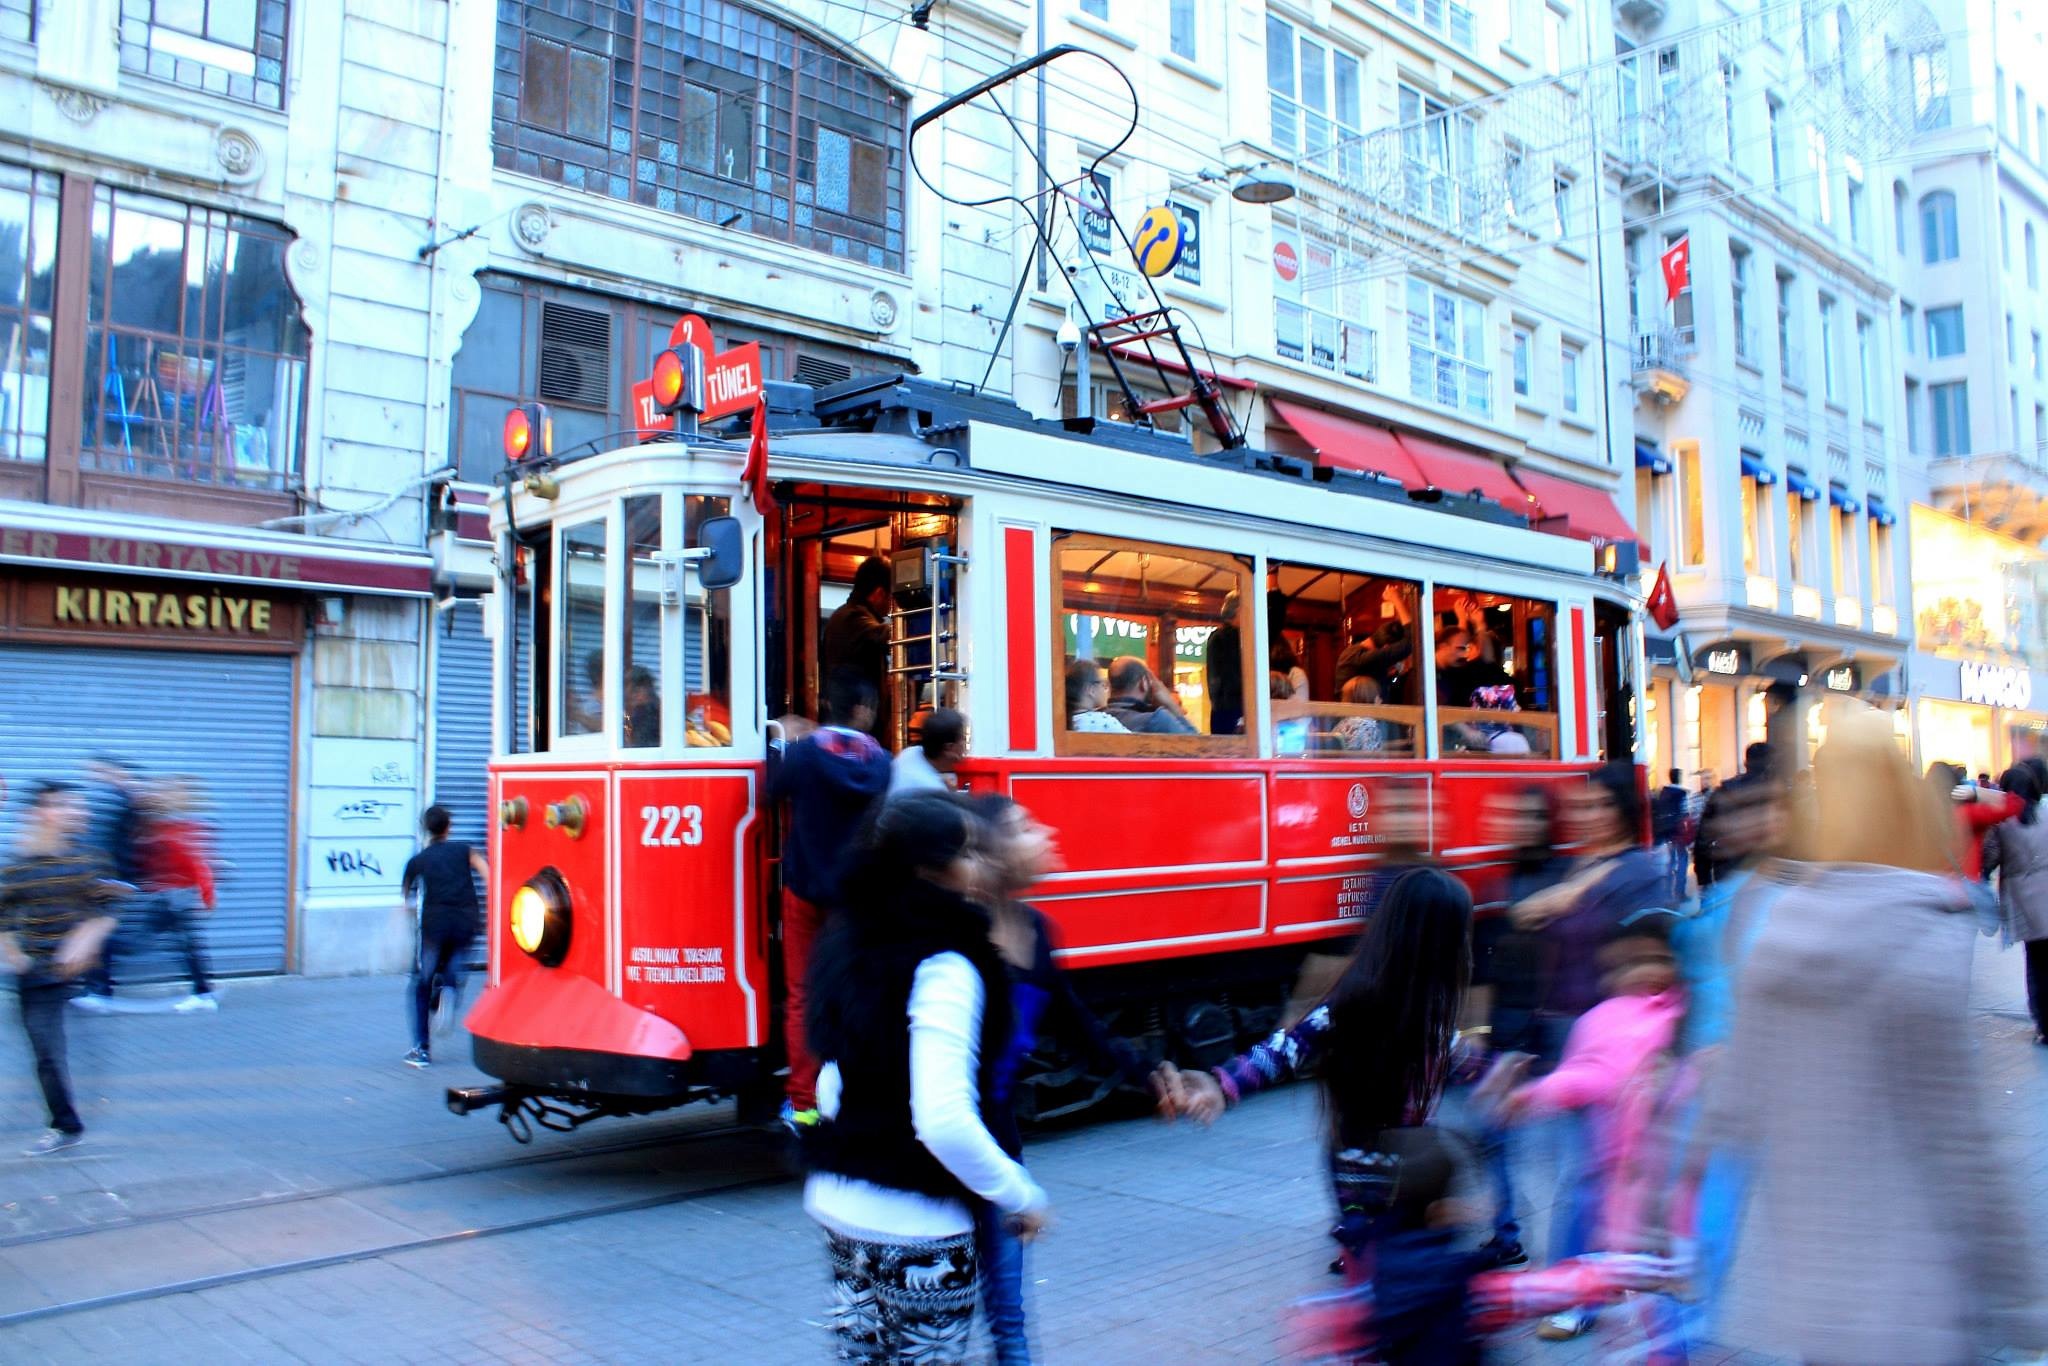
pedestrian, tram, transport, vehicle, cable car, public transport, bus, double decker bus, land vehicle, mode of transport, metropolitan area